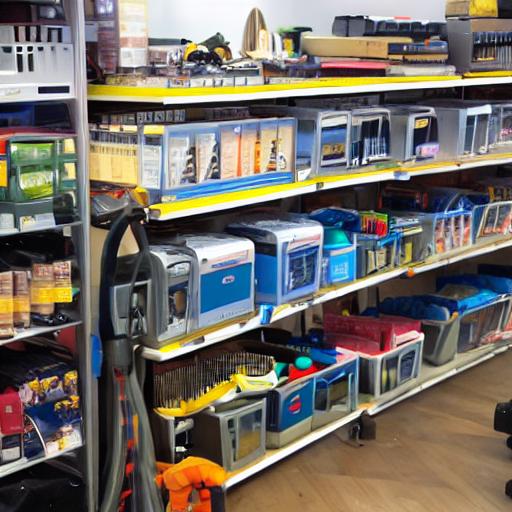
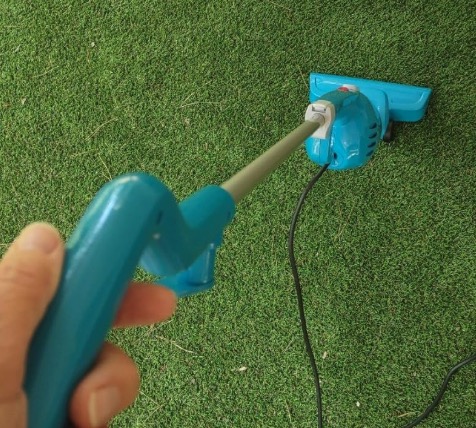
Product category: items_vacuum
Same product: no